Kristian Bush

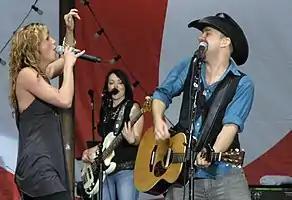
Bush performing alongside Jennifer Nettles "(left)" in 2007

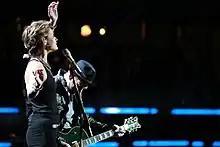
Bush performing with Nettles in December 2011

At the same time Bush was performing occasionally at Eddie's Attic, so was singer-songwriter Jennifer Nettles; she had begun performing there at their open mic competitions and was eventually given a recurring performing gig. Nettles had recently concluded her time in other bands and met Atlanta singer-songwriter Kristen Hall at a bar and discussed their country music endeavors together. Bush later discussed starting a band with Hall in 2002 and held auditions for the lead singer; Nettles was fifth to audition, and Bush said she "blew it out of the water". In 2003, Bush met with the two at a Starbucks to discuss starting a band together; the trio officially formed Sugarland the next day. The name was suggested by Hall; its derived from the town of Sugar Land, Texas, and was picked since it reflected the "sweet" tone of the band.